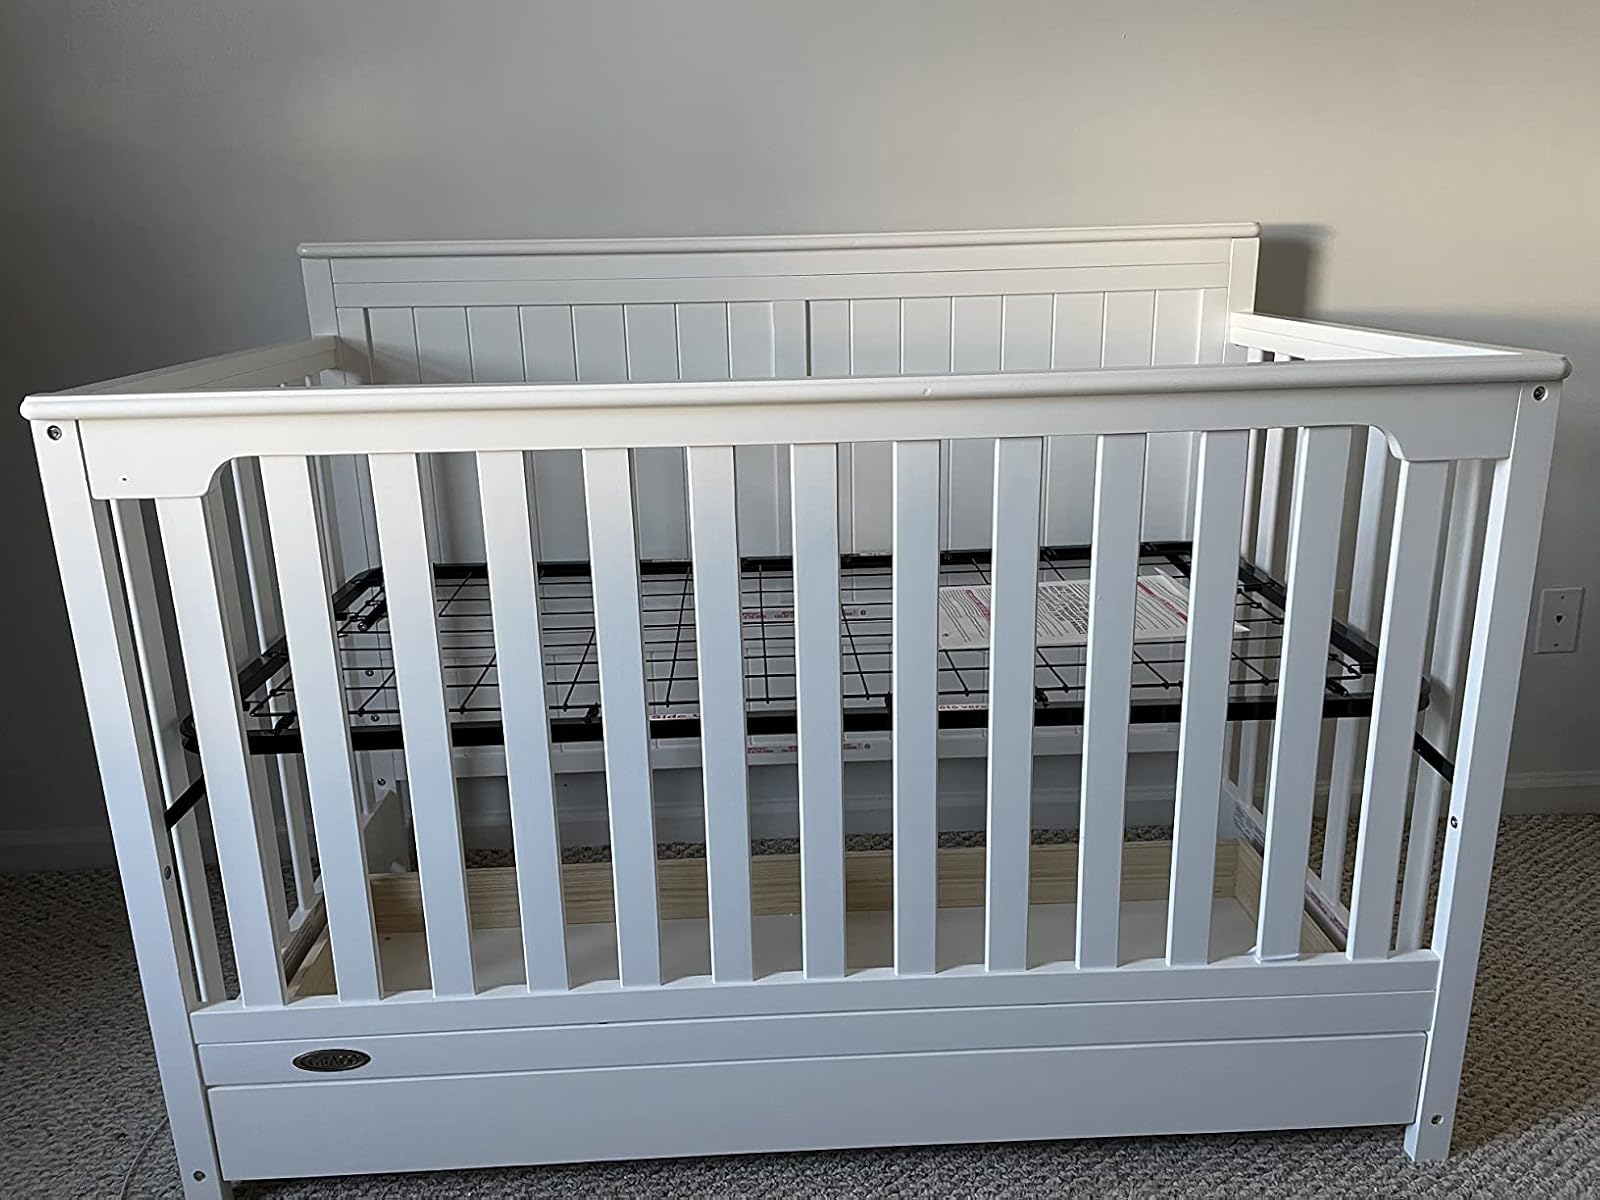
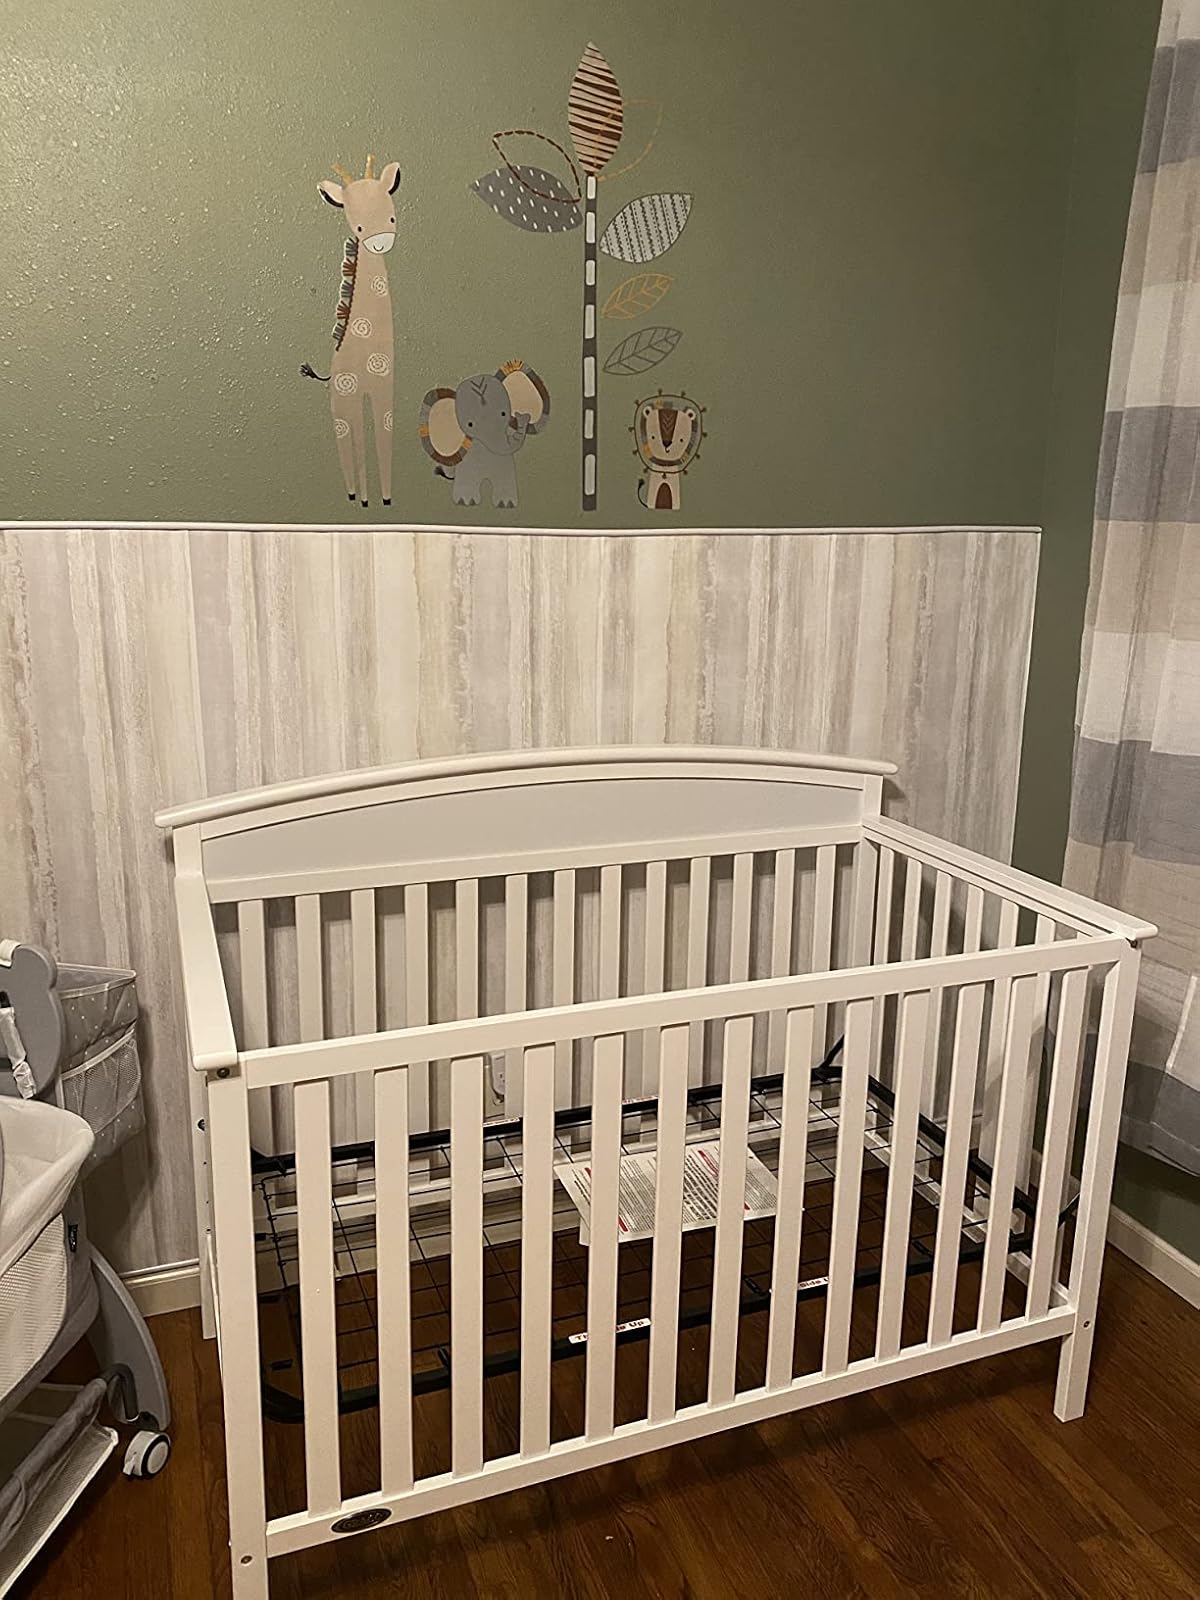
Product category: products_crib
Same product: no